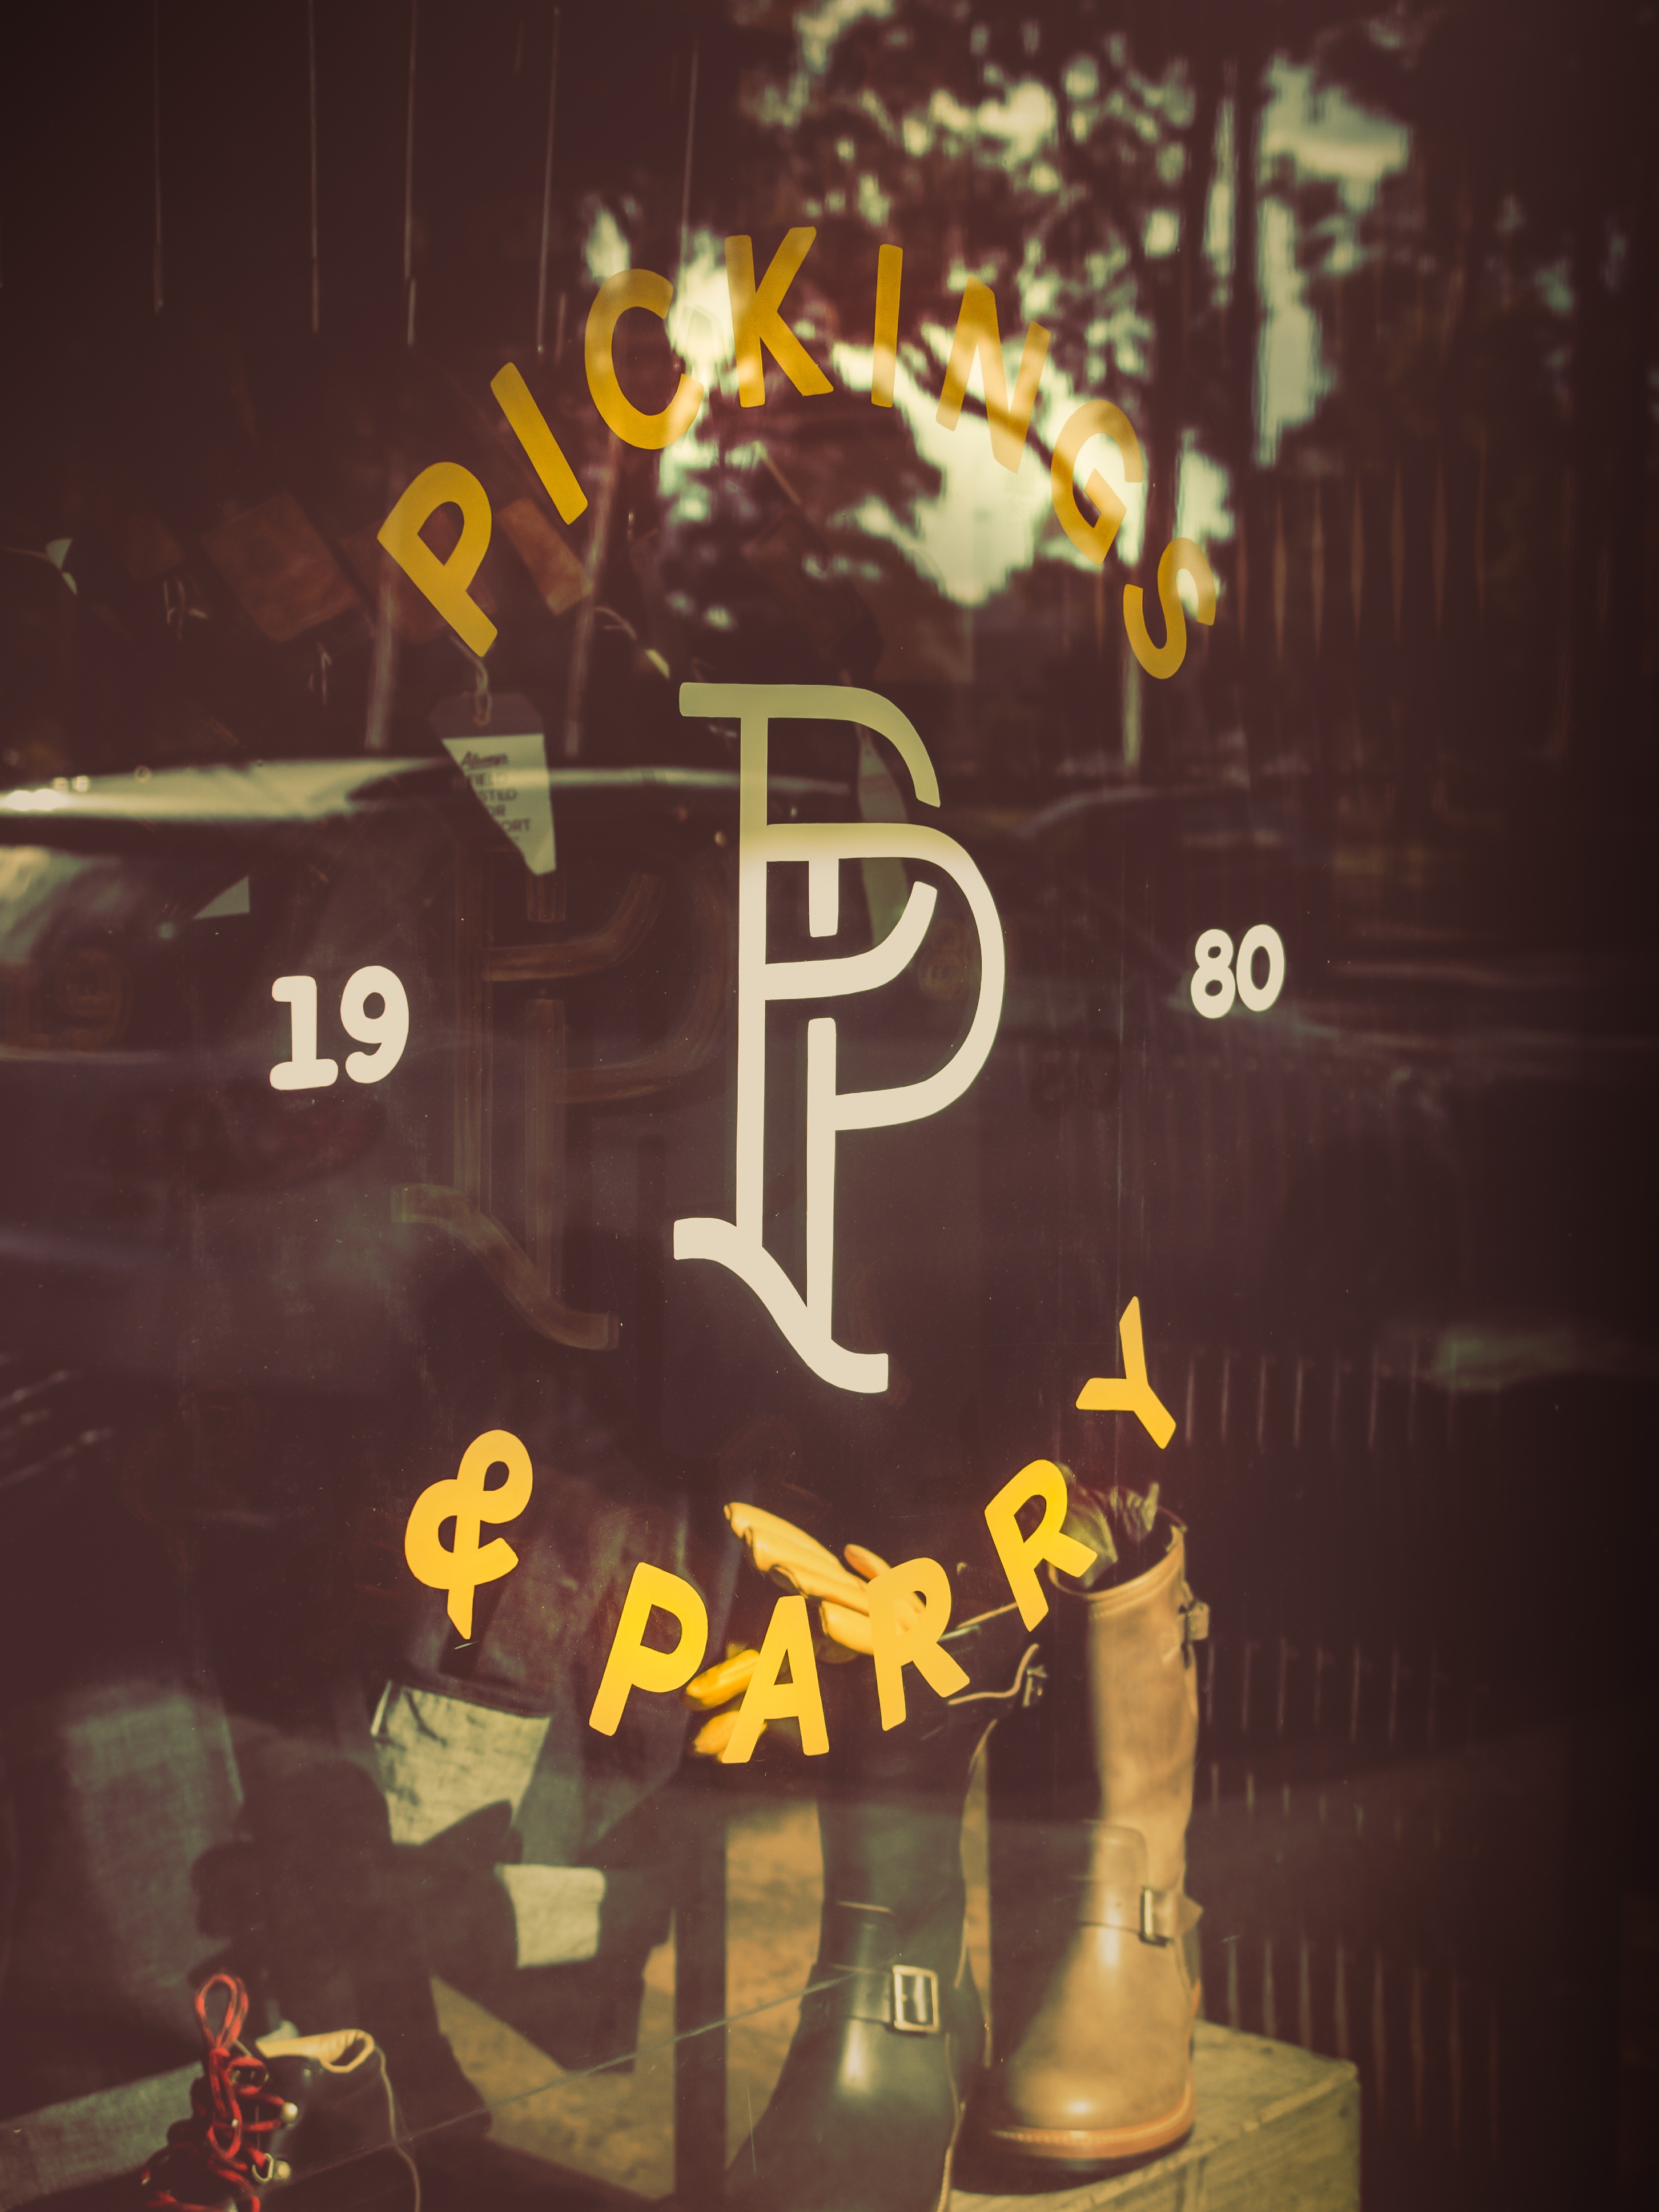
number, yellow, font, art, illustration, poster, album cover